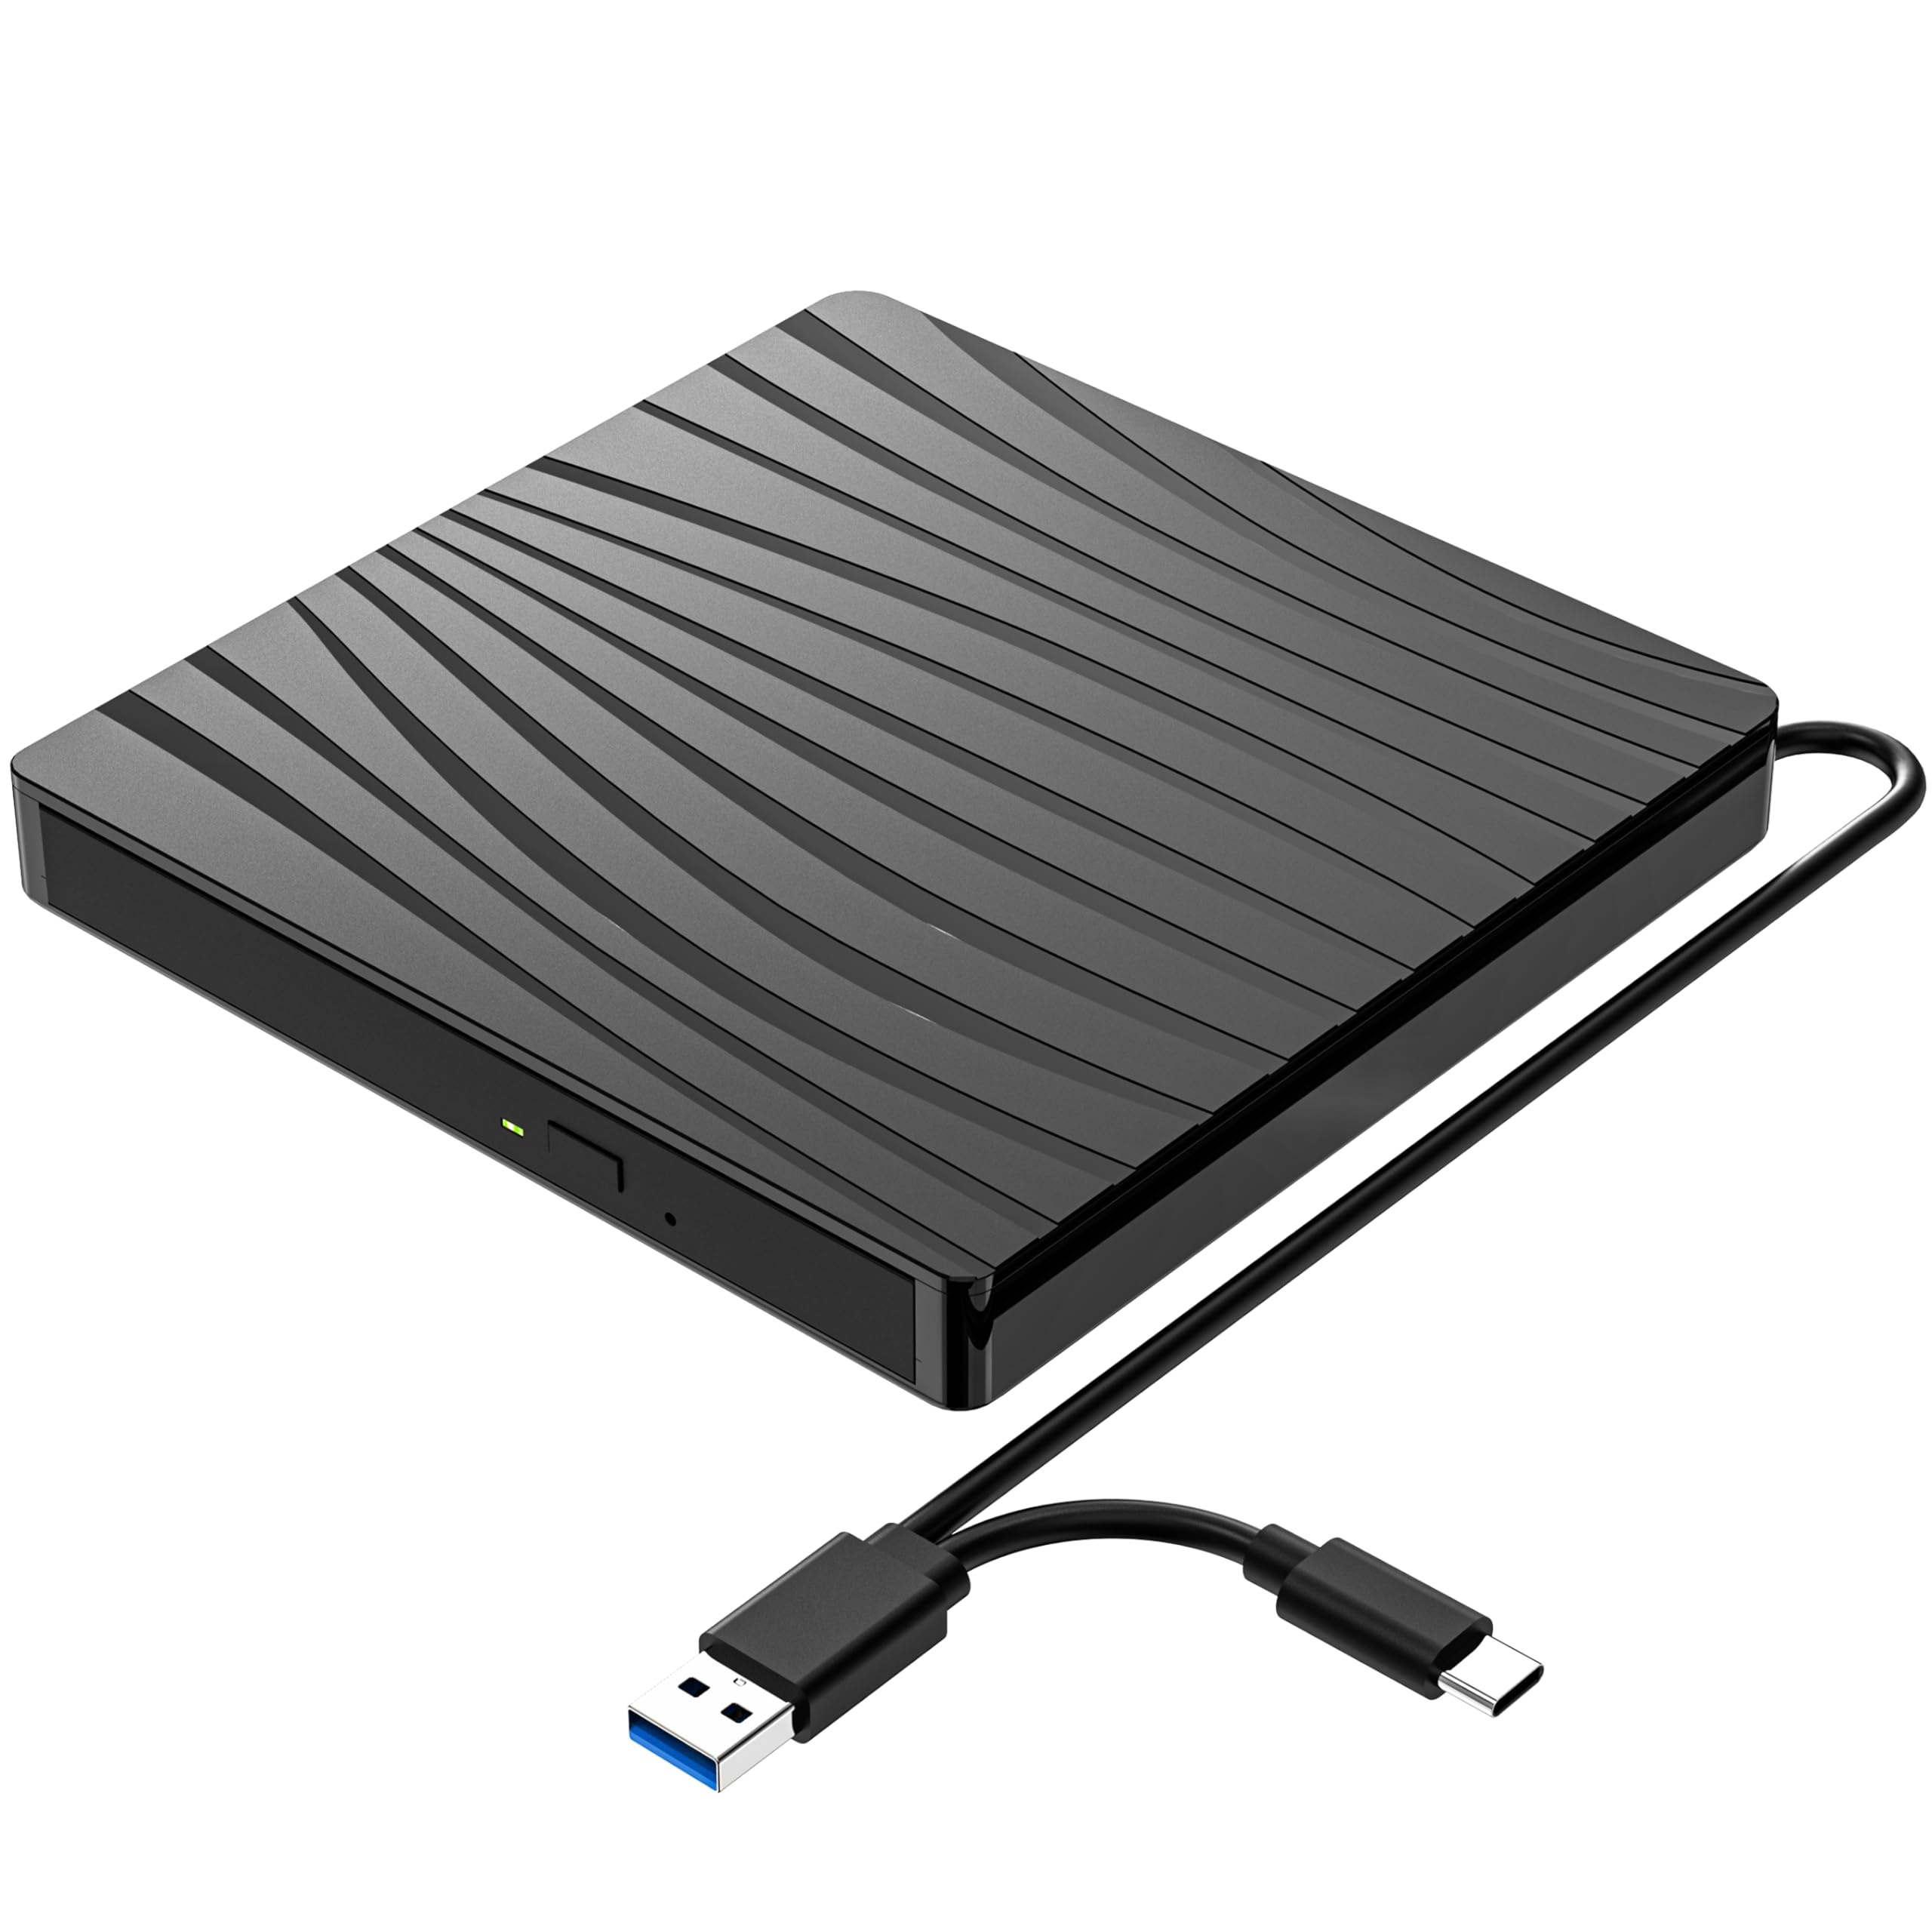
QDSYLQ Externes DVD Laufwerk, USB 3.0 & Type-C Tragbar CD DVD +/-RW Brenner Optical Drive DVD Laufwerk Extern für Laptop, PC, Desktop, MacBook, iMac, Windows 11/10/8/7/XP/Linux/Vista/MacOS
Brand: QDSYLQ
Marke: QDSYLQ Farbe: Black Eigenschaften: 【USB 3.0 Externes DVD Laufwerk】Das DVD Laufwerk extern verfügt über eine USB 3.0 und Typ-C-Dual-Schnittstelle, bringt Ihnen schnellere Datenübertragungsgeschwindigkeit (bis zu einem Maximum von 5 Gbps), Außerdem ist die Datenübertragung stabiler als je zuvor. Es ist auch kompatibel mit USB 2.0 und USB1.0. Mit unseren externes laufwerk können Sie HD-Filme oder -Dateien in Sekundenschnelle übertragen. 【Ausgezeichnete Eingenschaften】Dieses DVD Laufwerk wird über einen USB 3.0- und Typ-C-Anschluss mit Strom versorgt, Kein DVD-Treiberprogramm oder zusätzliches Netzteil erforderlich. Dieses CD Laufwerk extern kann verwendet werden, um Filme anzusehen, Dateien zu brennen, Software zu installieren oder eine Sicherungs-CD zu erstellen, Präsentationen Urlaubsbilder, die MP3-Sammlung oder ganze Spielfilme usw, die alle Ihre Brenn- und Wiedergabebedürfnisse abdeckt. 【Mehrfachunterstützung】Das Externes CD Laufwerk unterstützt jeden Laptop oder Desktop mit einem USB- oder C-Anschluss. Unterstützt DVD-ROM, DVD-Video, CD-R/RW, CD-ROM/XA, CD-ROM, CD-EXTRA, CD-TEXT. In addition, also supports DVD-R,DVD+R, DVD-RW, DVD+RW, DVD+R DL, DVD-R DL&DVD-RAM. Die höchste DVD-Lesegeschwindigkeit ist 8-mal, die maximale CD-Lesegeschwindigkeit ist 24-mal und die maximale CD-Schreibgeschwindigkeit ist 24-mal. Starke Fehlerkorrektur, Schock- und Geräuschreduktionstechnologie. 【Wide Compatibility】CD laufwerk extern fügt einen Typ-C-Adapter hinzu, der verschiedene Geräte unterstützen kann. Kompatibel mit Windows 11/10/8.1/ 8/ 7/ XP/ 2003/Linux/ Vista und allen Versionen von Mac 10 OS-Systemen, Apple MacBook Air und MacBook Pro, Laptop, Notebook, PC, Desktop Computer. (Dieses CD/DVD Laufwerk unterstützt keine Blu-ray-Discs. Nicht kompatibel mit Fernsehern, Tablets, ipad, Chromebook, xbox series, Projektoren, Surface Pro, Autoplayern) 【Kompaktes und tragbares Design】Dieses ultradünne, leichte dvd brenner extern ist mit einem integrierten Kabel ausgestattet. Eingebettetes Kabeldesign, das Kabel ist nicht leicht zu verlieren. Es wird standardmäßig mit einer physischen Auswurftaste geliefert, sodass Sie sich keine Sorgen machen müssen, dass Discs in diesem dvd brenner / cd brenner stecken bleiben. Dieses externes CD Laufwerk für Laptop ist einfach zu transportieren oder aufzubewahren, egal ob zu Hause oder auf Reisen. Bindung: Personal Computers Modellnummer: BT 520 Artikelnummer: DA-VA-18 Paketmaße: 6.6 x 6.5 x 1.1 inches
Category: Electronics > Electronics Accessories > Computer Components > Storage Devices > Optical Drives